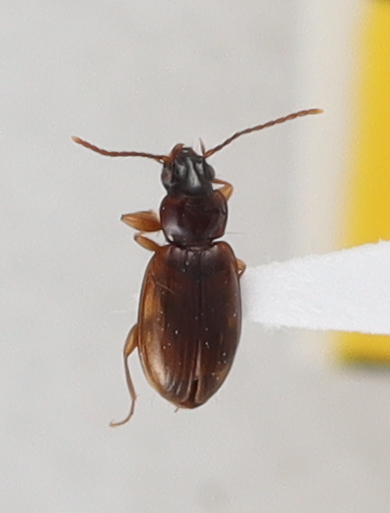
Scientific name: Trechus obtusus
Plot: 14
Trap: S
Collected: 20201013